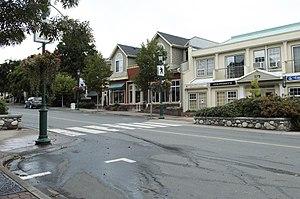
Chesapeake Shores ou Nouveau départ au Québec, est une série télévisée américaine et canadienne créée par John Tinker, basée sur la série de livres du même nom de Sherryl Woods et diffusée depuis le 14 août 2016 sur Hallmark Channel aux États-Unis et depuis le 25 août 2016 sur W Network au Canada.